Refugio oil spill

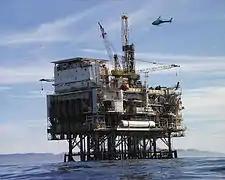
Oil platform off the coast of central California

Of the seven offshore platforms that used the line, ExxonMobil owned three: Hondo, Harmony and Heritage. After delivering their oil to onshore tanks at its Santa Ynez Unit in Las Flores Canyon, they depended on Line 901 to transport the oil from Las Flores to a pump station in a coastal canyon near Gaviota. The crude oil, known as Las Flores Canyon OCS (Outer Continental Shelf), then flowed into Line 903 as it was transported inland to gathering facilities in Kern County and on to refineries throughout Southern California. Venoco's Platform Holly located in the South Ellwood Offshore Oil Field also depended on Lines 901 and 903. The Holly platform is about offshore from the Coal Oil Point where about a day comes from natural seeps. Line 903 was also used to move the production from platforms Hidalgo, Harvest and Hermosa of Point Arguello Unit owned by Freeport-McMoRan to the ConocoPhillips refinery in Santa Maria.